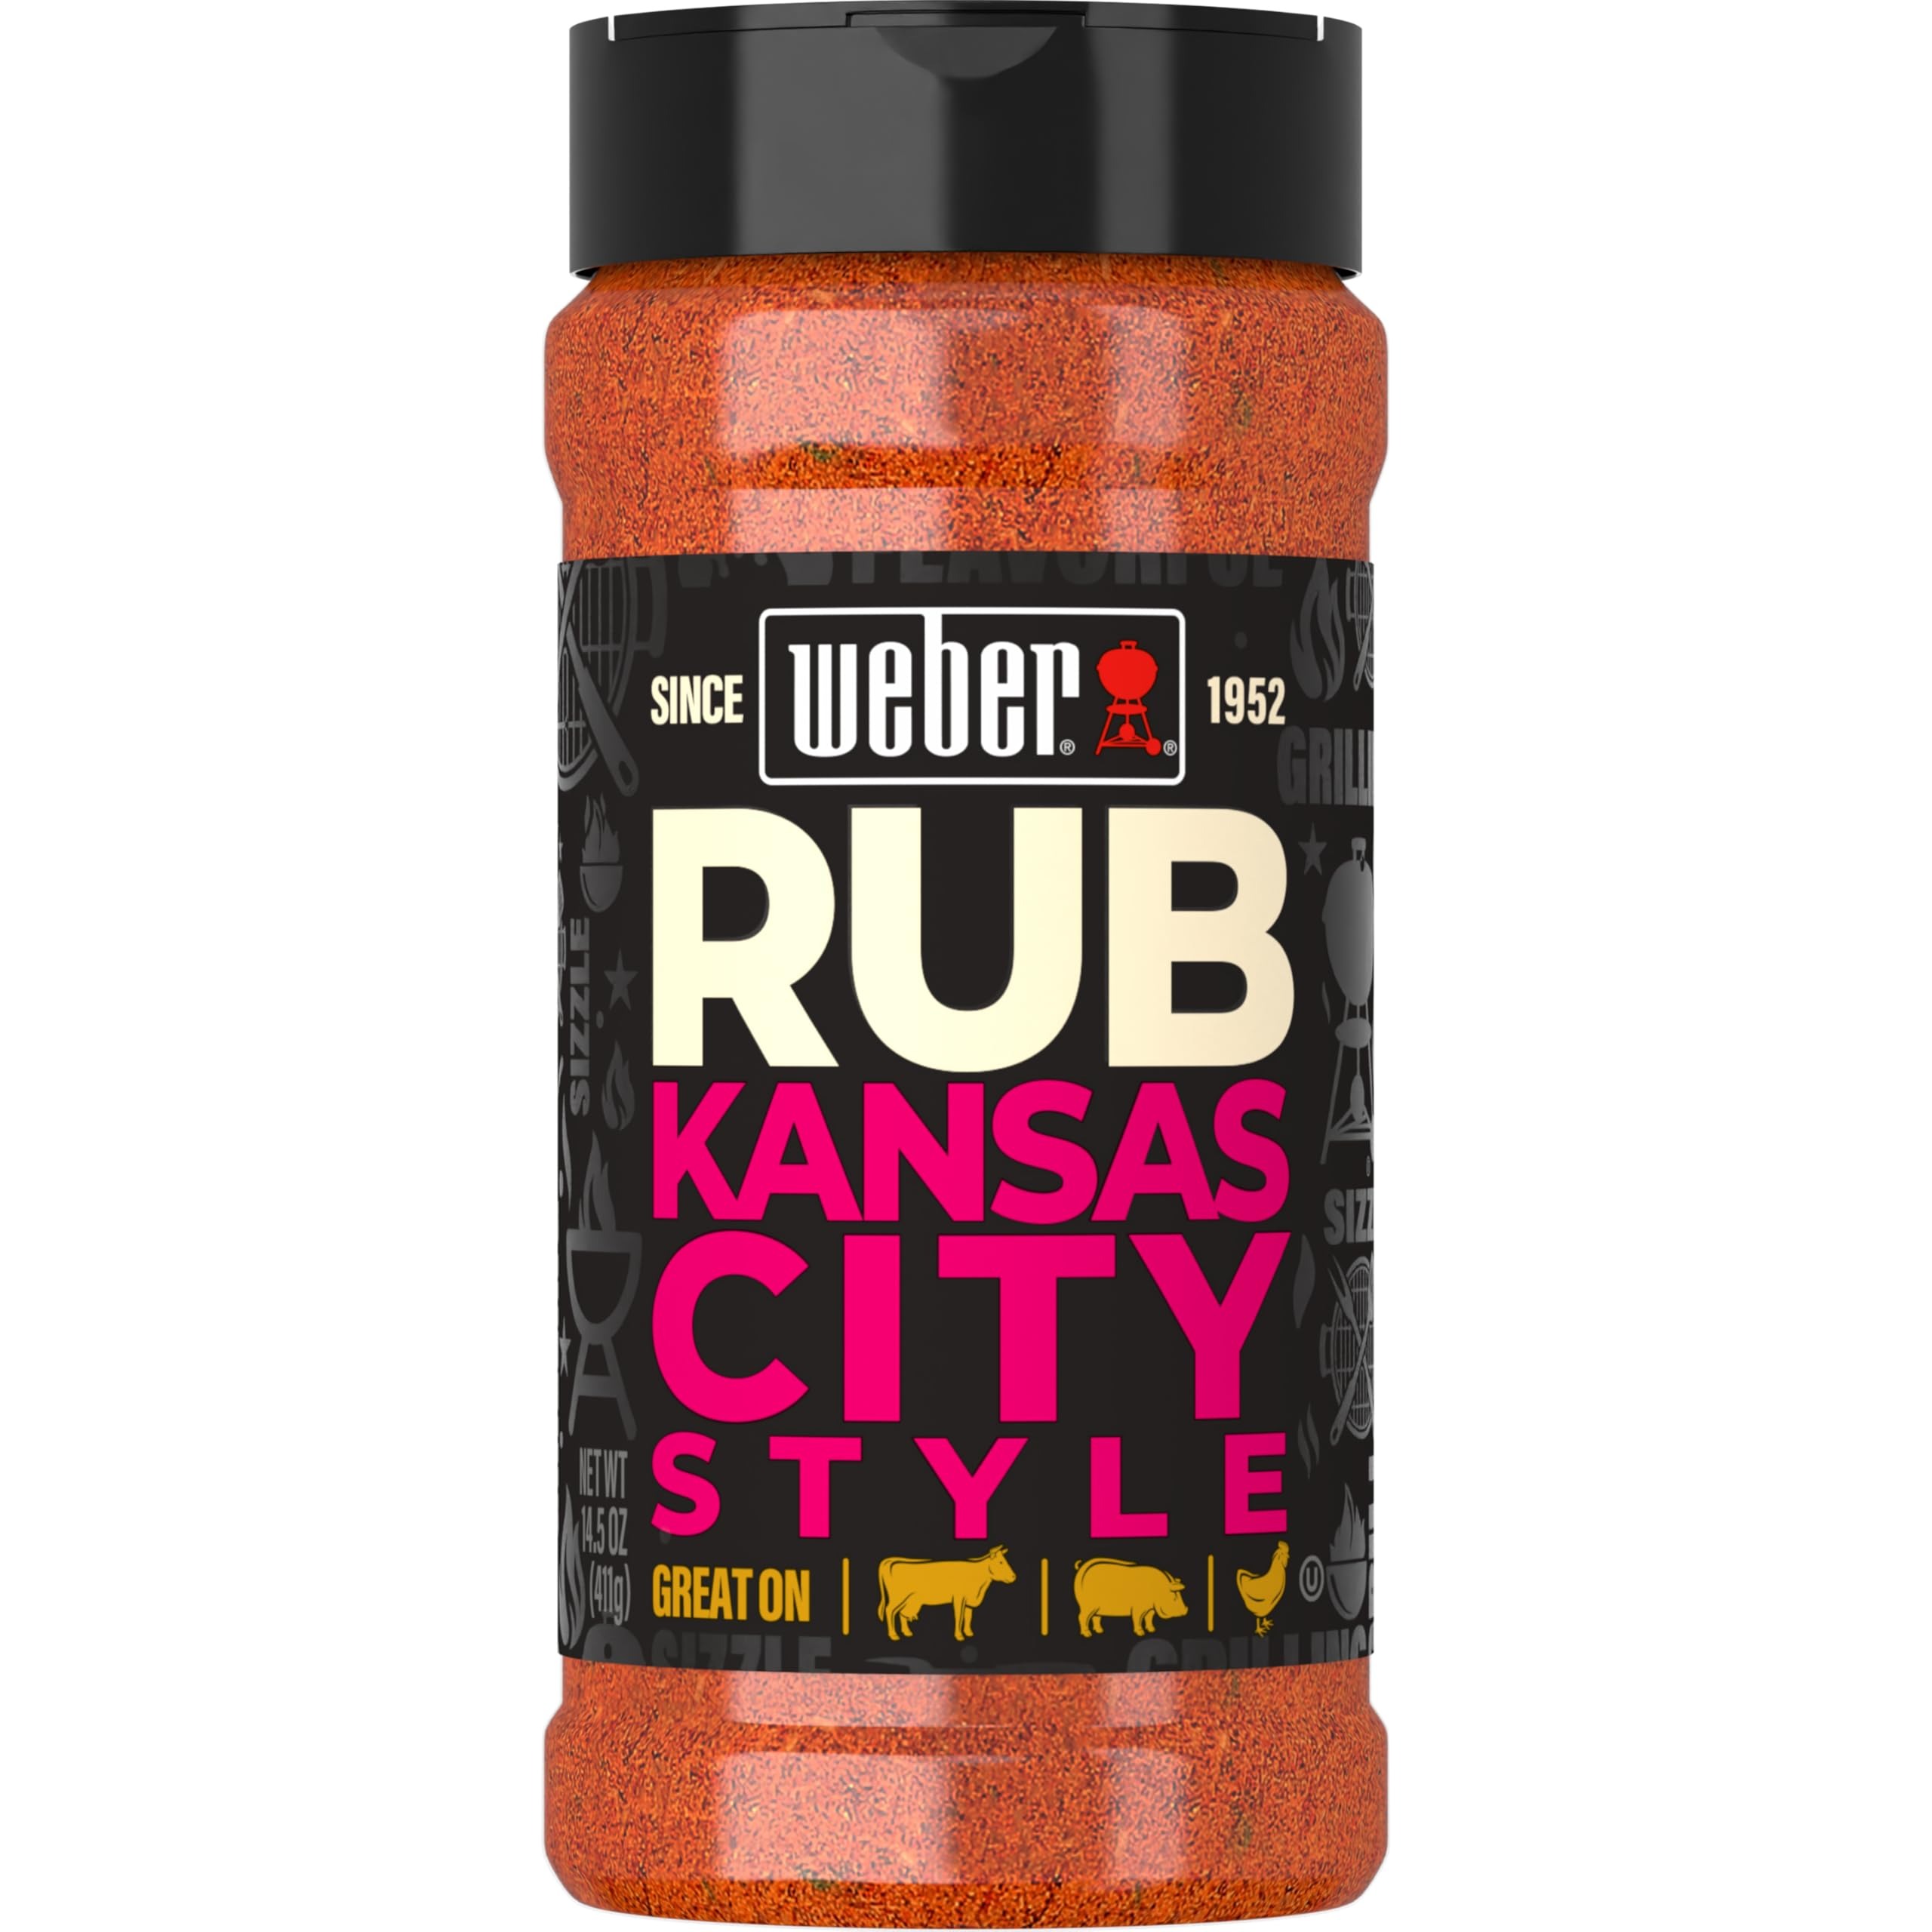
Item Name: Weber KC BBQ Dry Rub, 14.5 Ounce Shaker
Bullet Point: Weber KC BBQ Dry Rub, 14.5 Ounce Shaker
Value: 14.5
Unit: Ounce

Price: 6.72